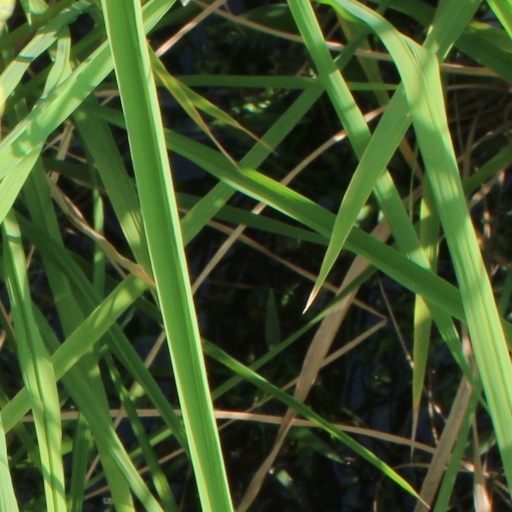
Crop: rice